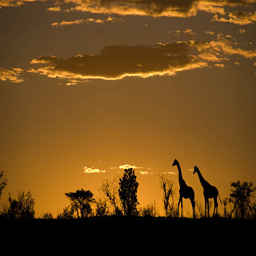
silhouette of giraffes at an african sunset